Alaskan Russians

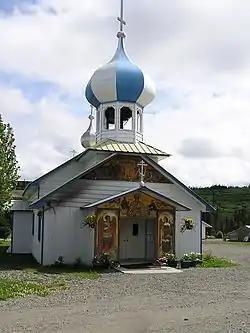
Russian Old Believers Church in Nikolaevsk

Alaskan Russians may refer to Alaskan Creole people, an ethnic group native to Alaska; or Old Believers, a community of religious Russians who settled in Alaska's Kenai Peninsula, notably Nikolaevsk; or Russian Americans in Alaska.